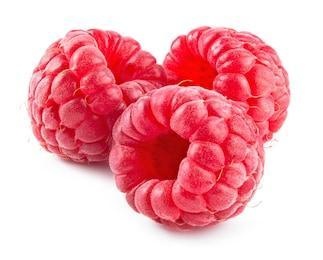
Label: raspberry